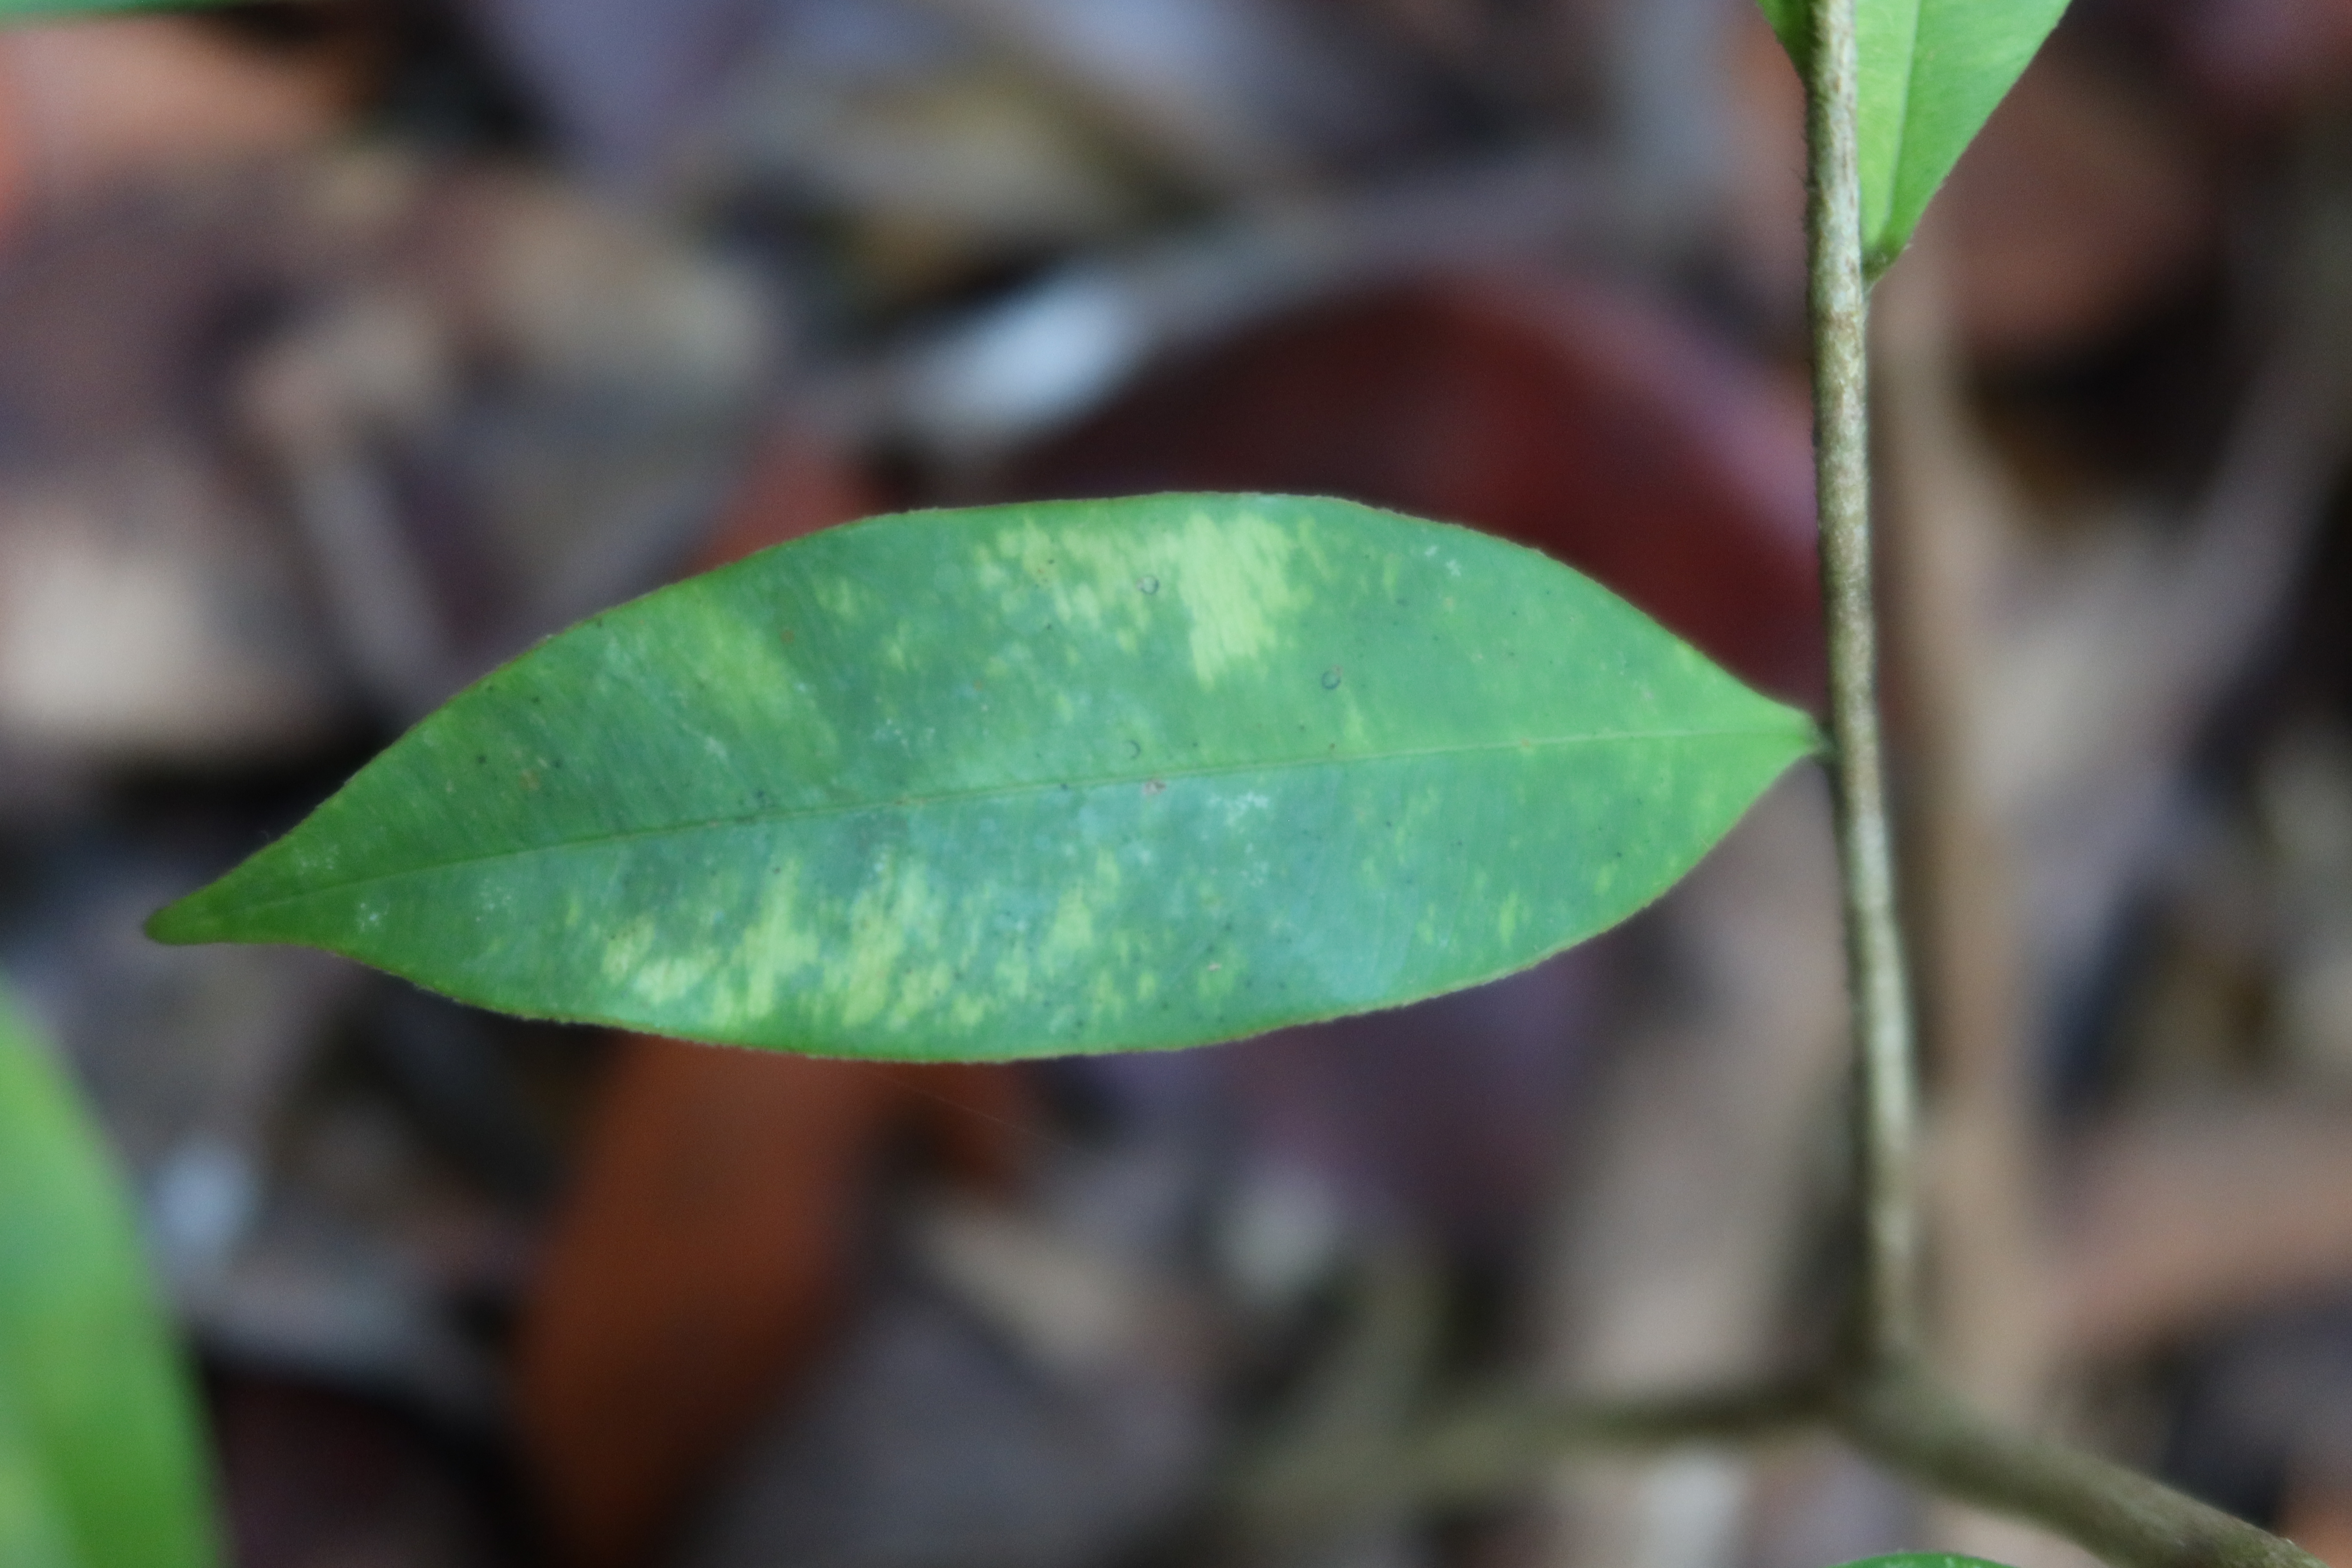
Label: Brown spots